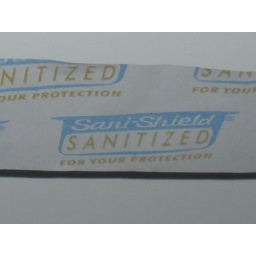
Sanitized sign on toilet when we arrived in our beach house